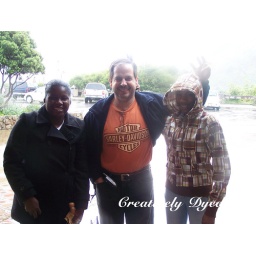
The golden gate bridge is some where behind us in the clouds